Black-chested snake eagle

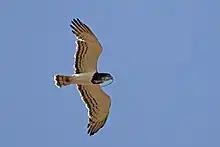
Flying with a snake in its beak, Awash National Park, Ethiopia

The main identifying character of this bird is its dark brown-black head and chest, to which it owes its name. It is distinguished from the short-toed and Beaudouin's snake eagles by its uniform white lower underparts, in contrast to the darkly blotched belly of the short-toed snake eagle and narrowly barred lower underparts of the Beaudouin's. In flight, the dark head and chest contrast with the lower underparts and underwings, which are both white except for three narrow black terminal bars on the underwings. The sexes are alike in plumage, although the female is appreciably larger. In the field the species may also be confused with the martial eagle ("Polemaetus bellicosus"); however, it is distinguished from this species by its smaller size, unmarked (not spotted) breast, and white (not brown-black) underwings. The eye is bright yellow-orange in colour, the bill horn-coloured and the legs pale grey and unfeathered below the thigh, as in other snake eagles.